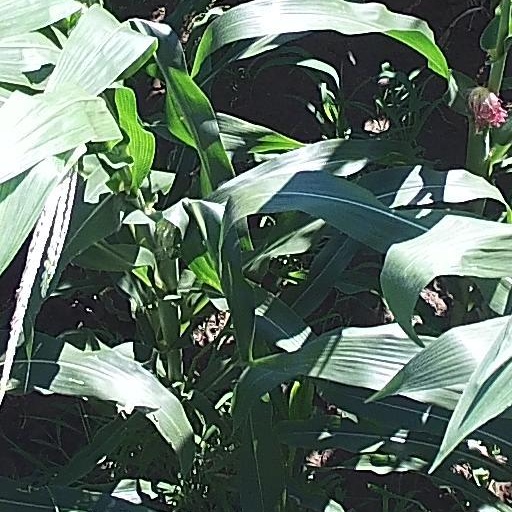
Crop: maize; corn